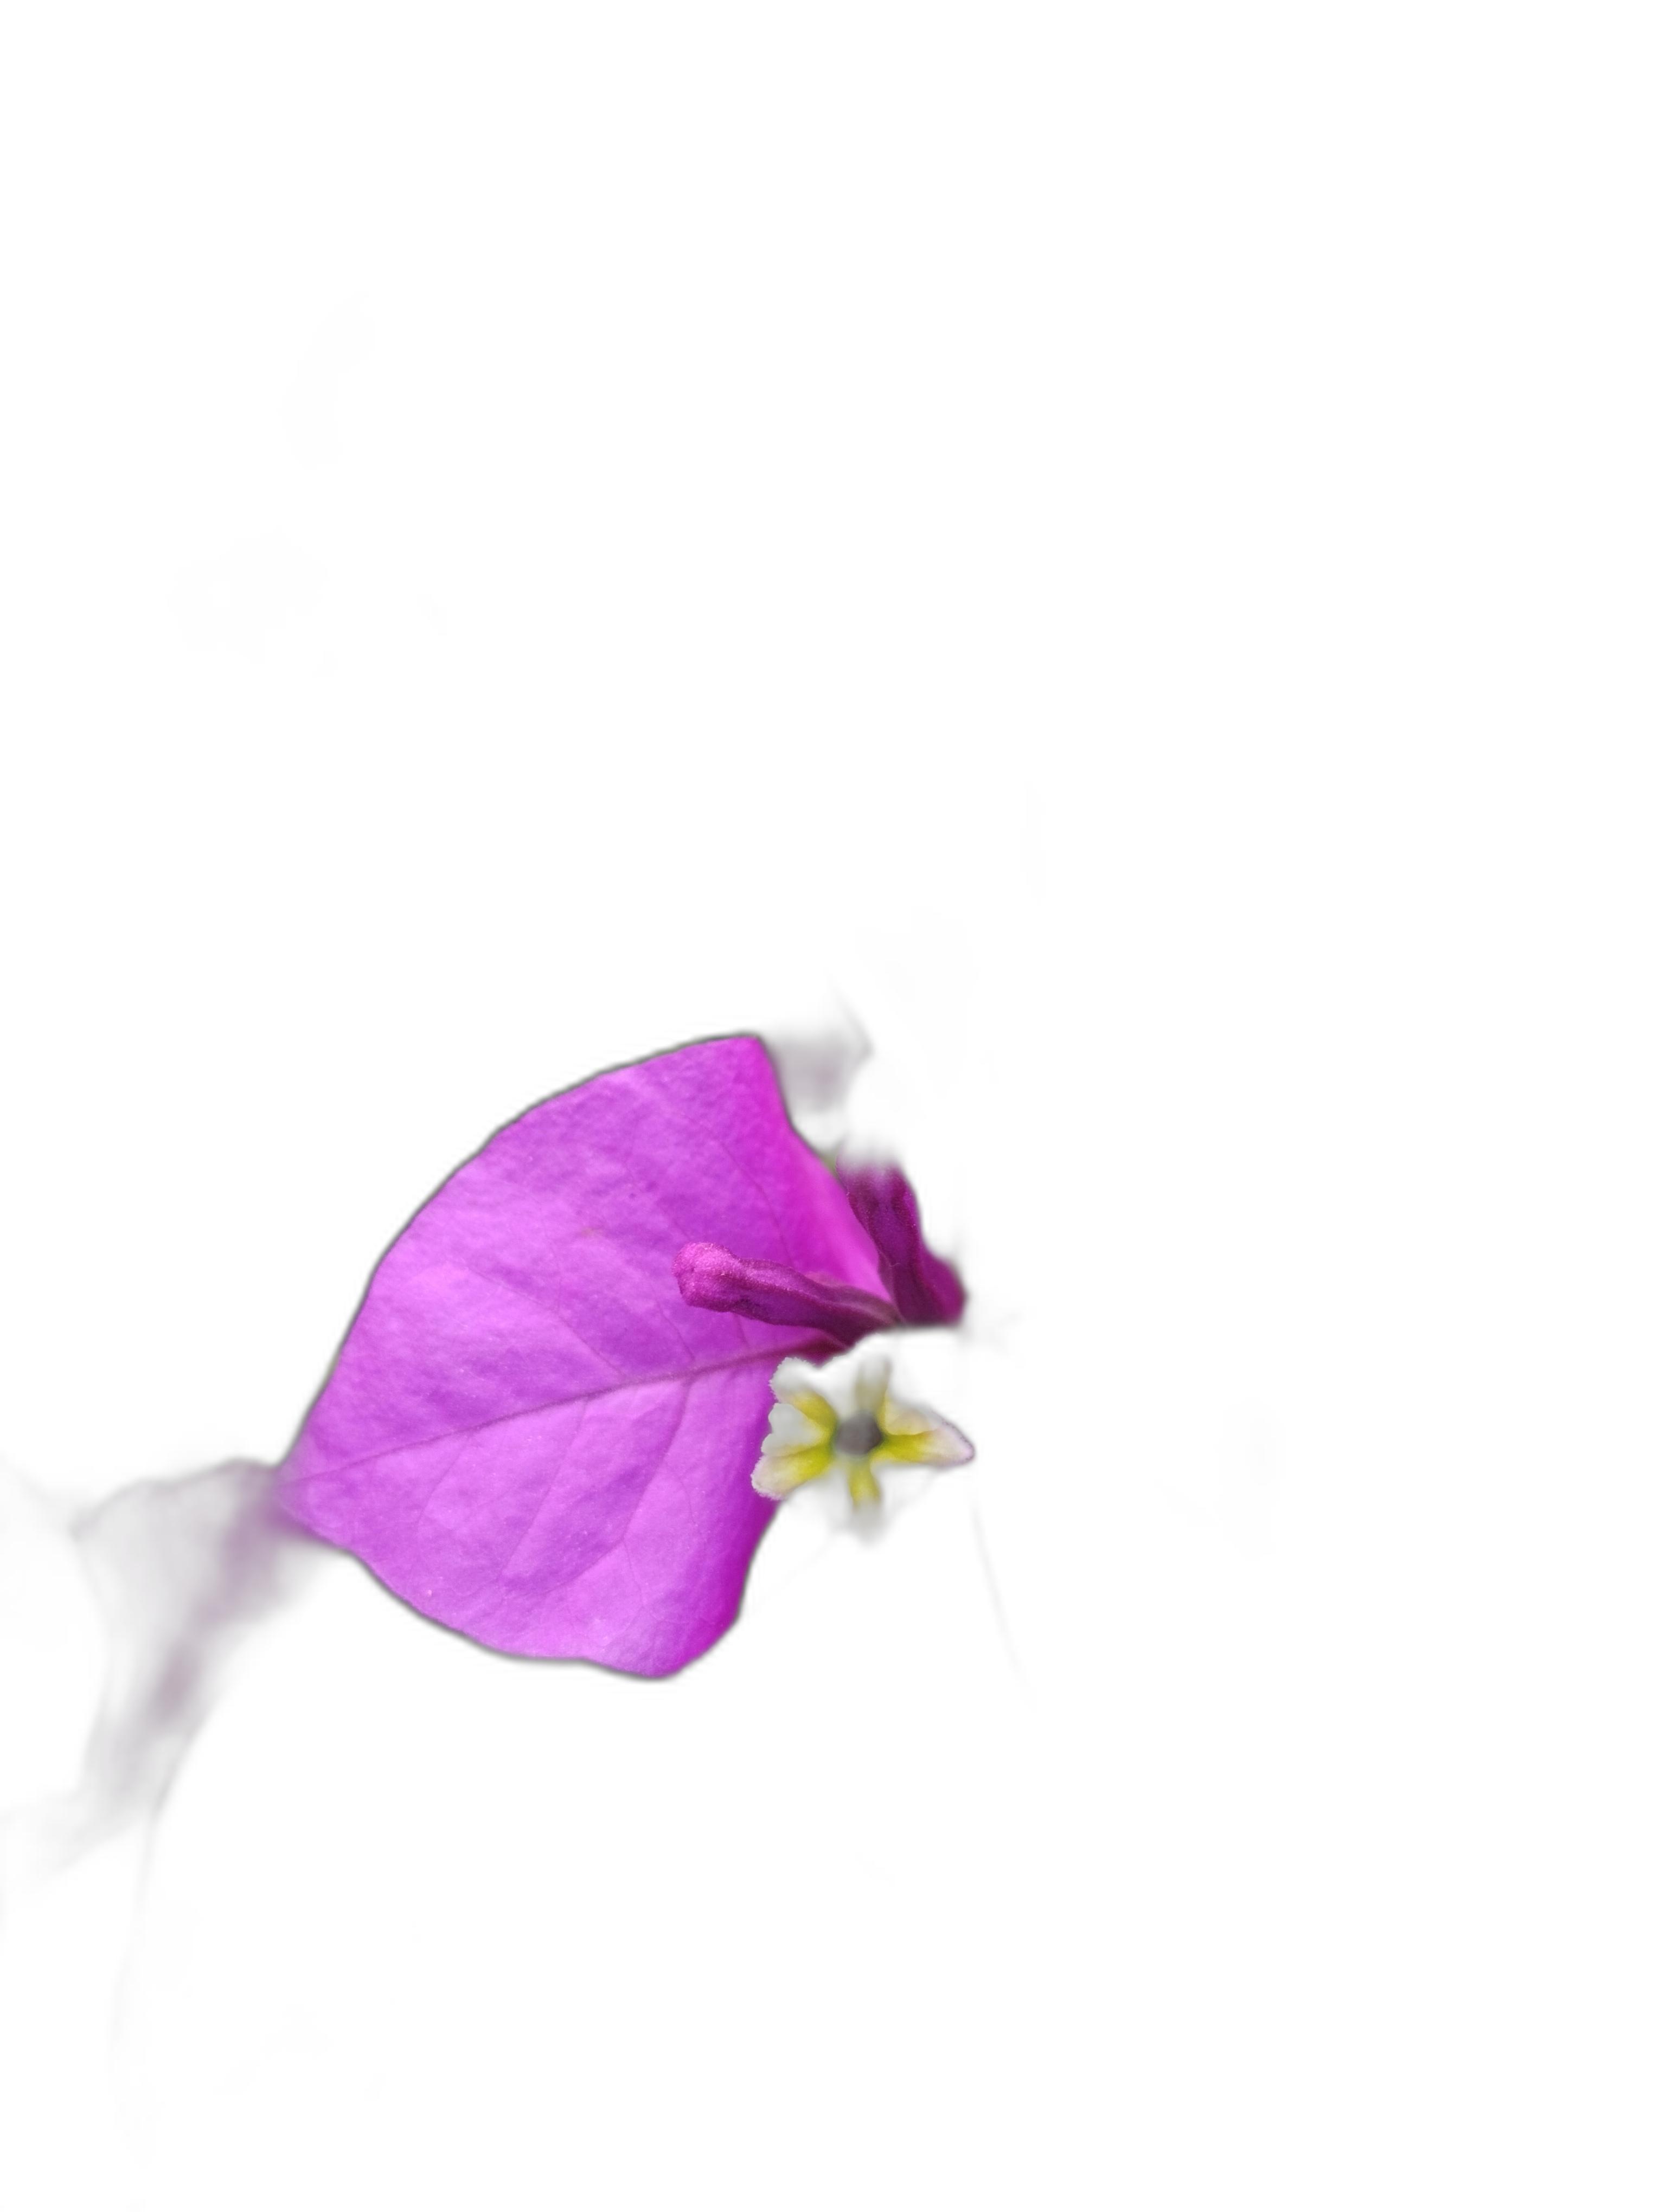
Label: Bougainvillea